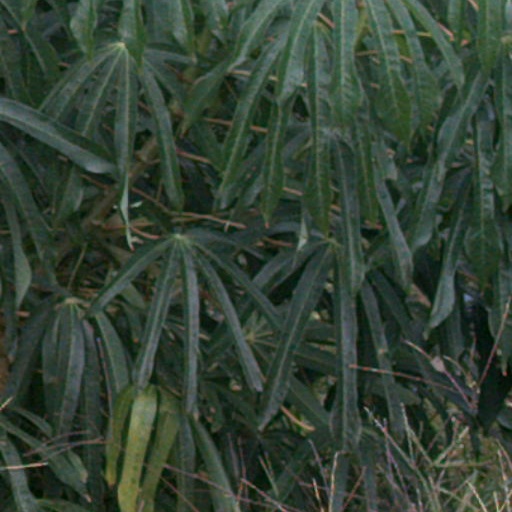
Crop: cassava